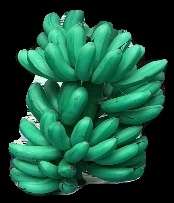
Variety: rasbale
Grade: grade1